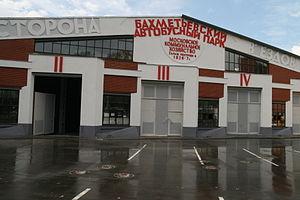
L’architecture russe s’enracine dans la culture matérielle de l'état slave des Rus' de Kiev. À la chute du royaume de Kiev, l’histoire de l'architecture russe s’est poursuivie dans les principautés de Vladimir-Souzdal, de Novgorod, puis dans les États successifs du tsarat de Russie, de l’Empire russe, et de l’Union soviétique, jusqu'à l'actuelle fédération de Russie.